Steam locomotive

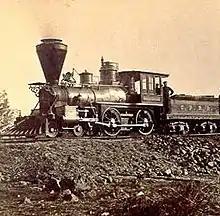
The "Gov. Stanford", a (using Whyte notation) locomotive typical of 19th-century American practice

Compound locomotives were used from 1876, expanding the steam twice or more through separate cylinders – reducing thermal losses caused by cylinder cooling. Compound locomotives were especially useful in trains where long periods of continuous efforts were needed. Compounding contributed to the dramatic increase in power achieved by André Chapelon's rebuilds from 1929. A common application was in articulated locomotives, the most common being that designed by Anatole Mallet, in which the high-pressure stage was attached directly to the boiler frame; in front of this was pivoted a low-pressure engine on its own frame, which takes the exhaust from the rear engine.